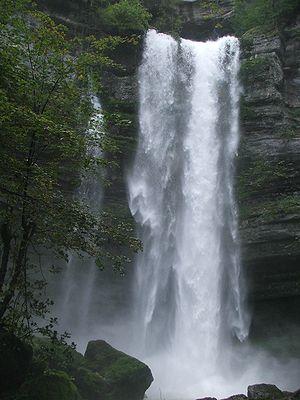
Grande Chute du Lançot dans le parc de Consolation (Doubs). Image prise par Knard25.
La cascade du Lançot est une chute d'eau située dans la commune de Consolation-Maisonnettes dans le département du Doubs.
Consolation-Maisonnettes est une commune française située dans le département du Doubs, en région Bourgogne-Franche-Comté.